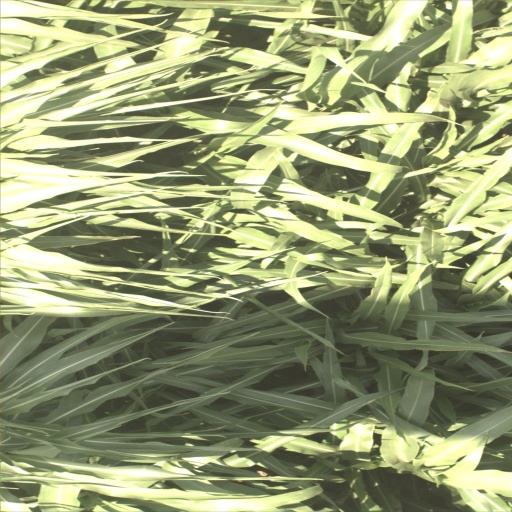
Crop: sorghum